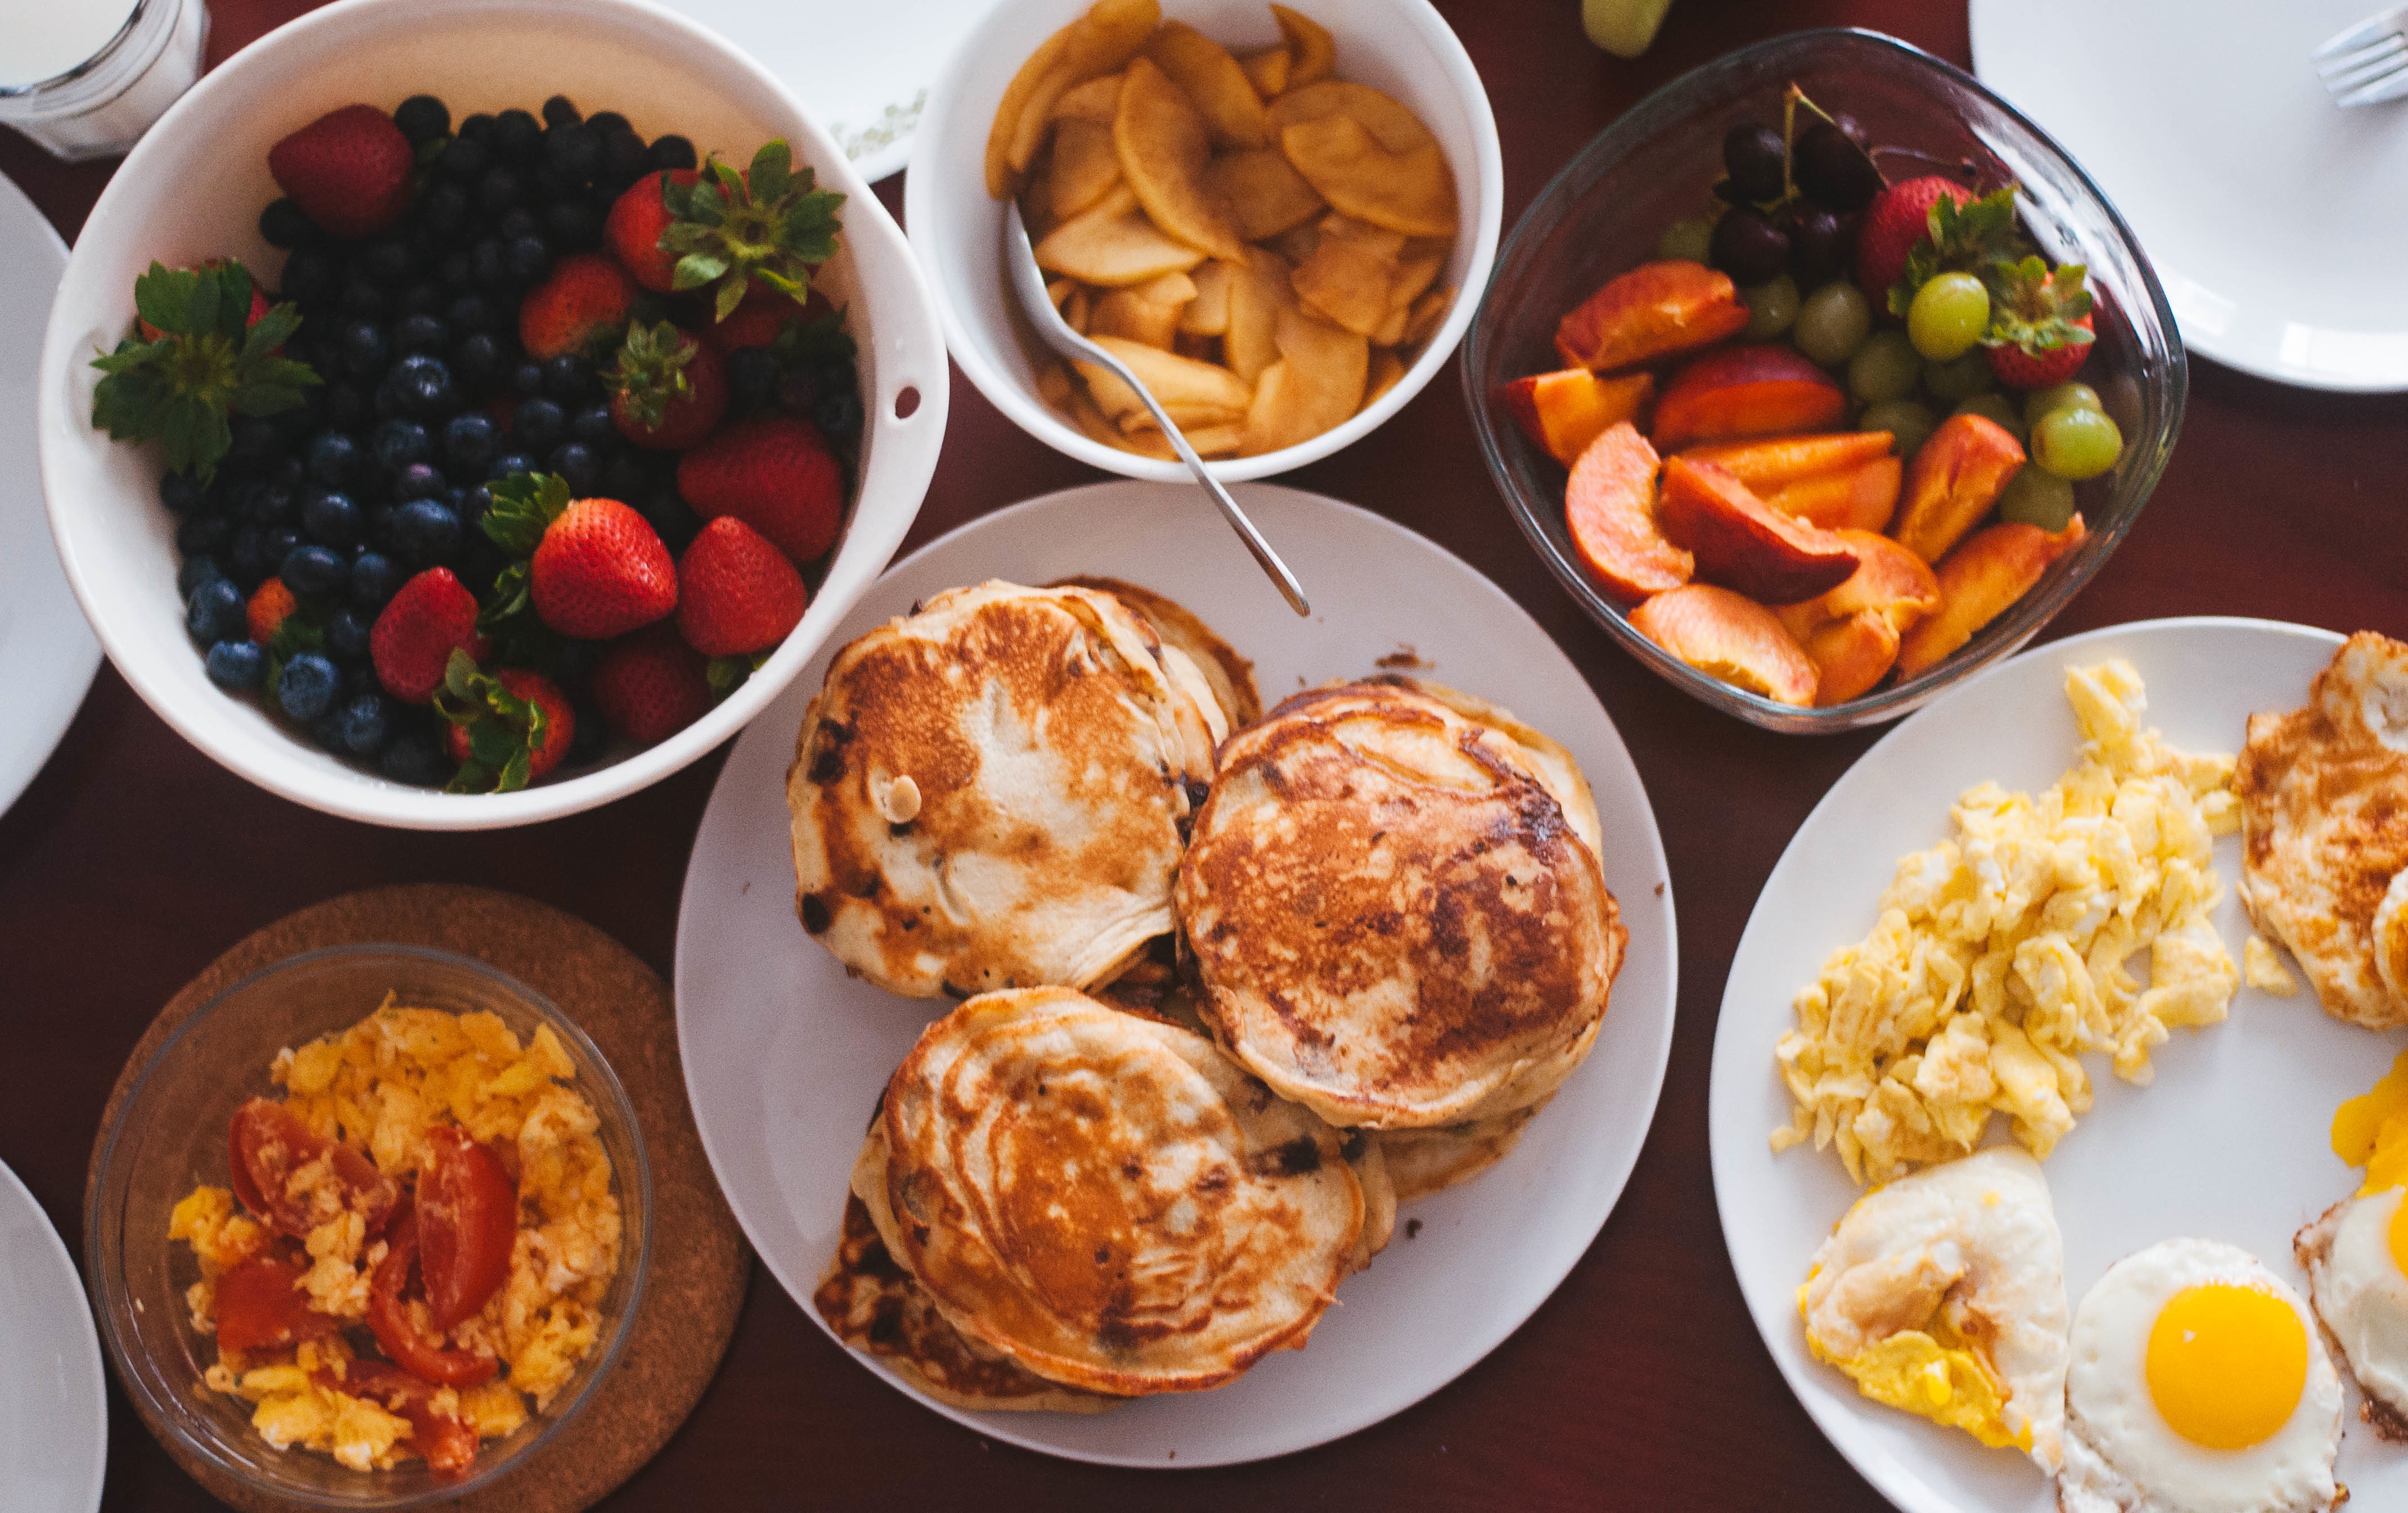
dish, meal, food, produce, breakfast, lunch, cuisine, brunch, hors d oeuvre